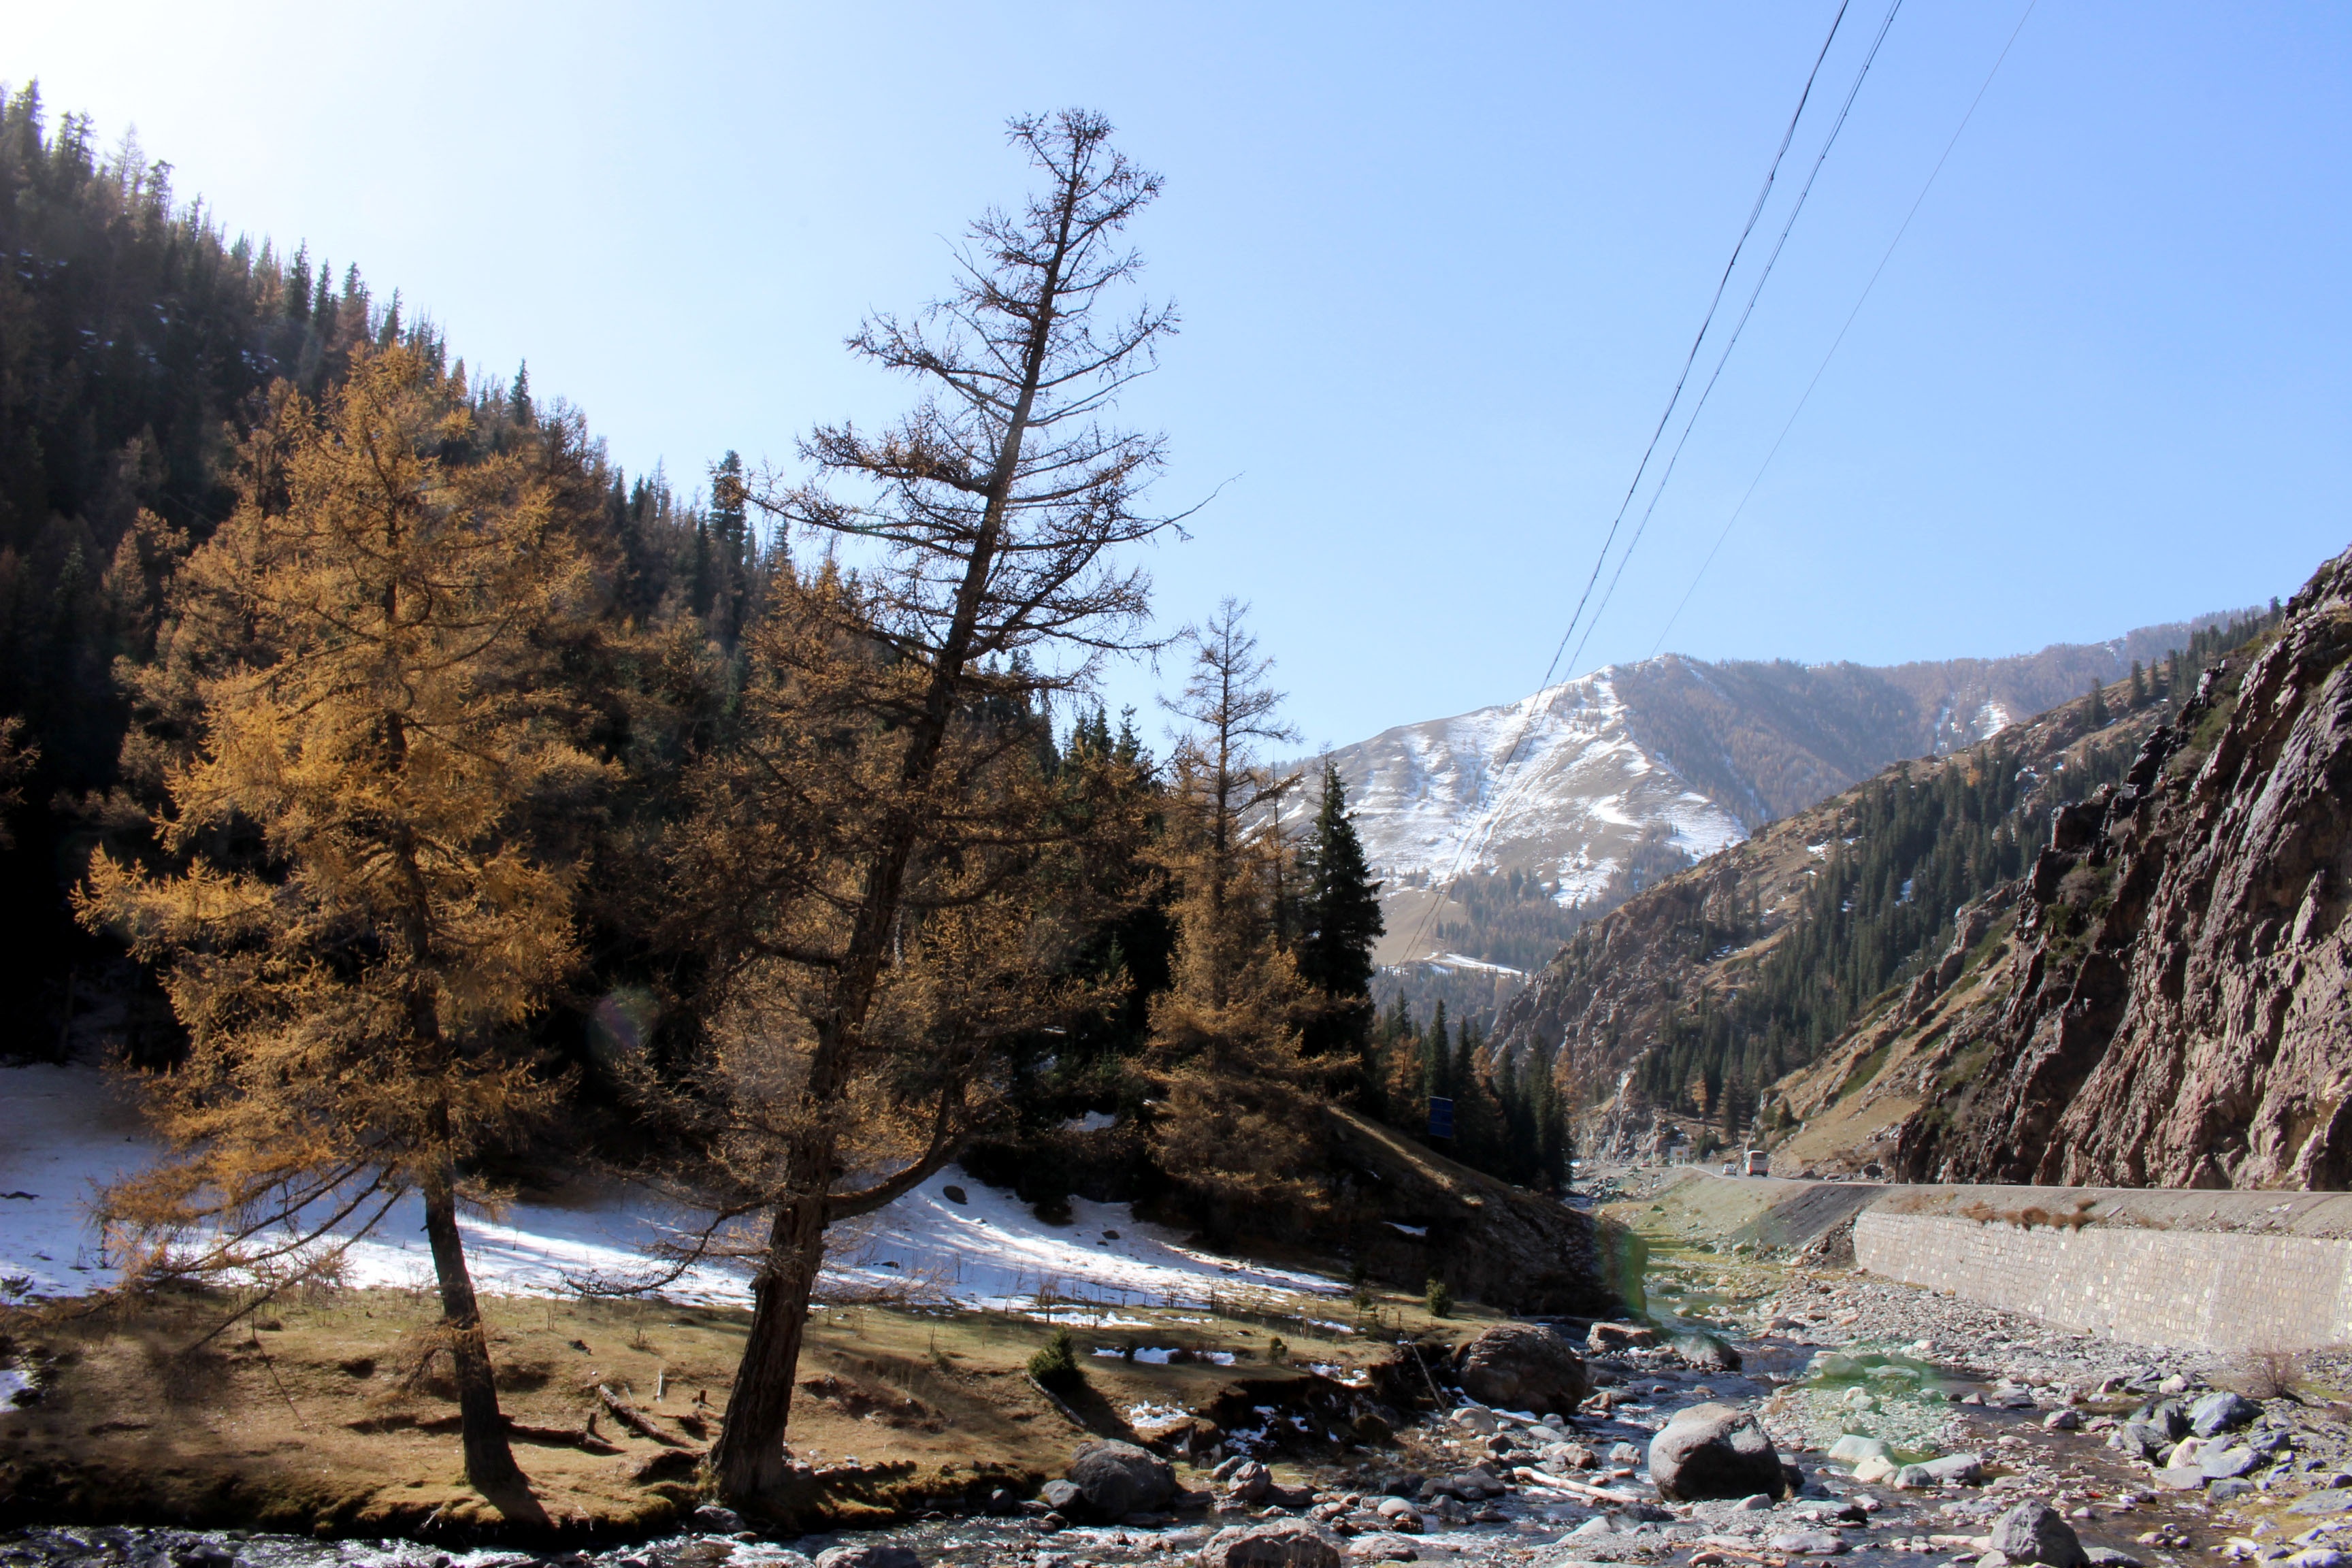
landscape, tree, wilderness, walking, mountain, snow, winter, road, trail, lake, valley, mountain range, pine, ridge, geology, landform, mountain pass, mountainous landforms, geological phenomenon